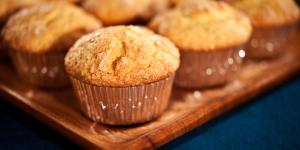
magdalenas trikitri con thermomix